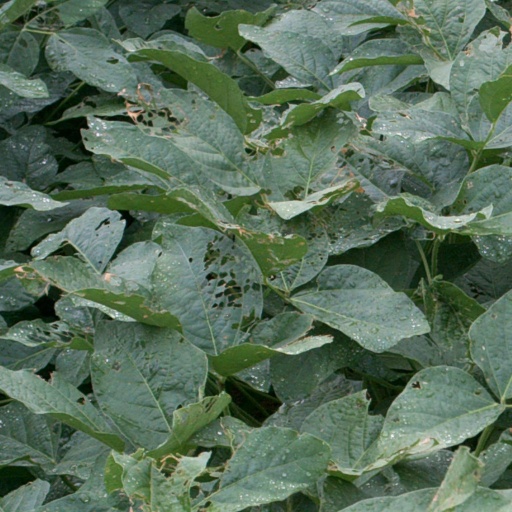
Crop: soybean